Homecoming (Kanye West song)

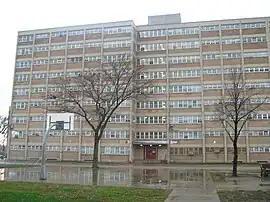
An image of a building in Chicago.

Several music journalists questioned the authenticity of Martin's appearance on "Homecoming". Dorian Lynskey of "The Guardian" paid attention to its flaws, advising against guesting Martin on a song about Chicago due to his Devon nativity and thought even his emotion cannot make being "moved by the memory" of Lake Michigan fireworks convincing. Nathan Rabin from "The A.V. Club" viewed the collaboration as showing West's "broad musical palette that occasionally gets him into trouble", feeling Martin to be unsuitable for representing Chicago's strong musical heritage. "Exclaim!" Del Cowie remarked that "Homecoming" lacks the level of emotion that a "hometown ode should elicit", attributing this to Martin's "yodelling soccer yob". Labeling the track as one of the album's transgressions, Noah Love of "Chart Attack" stated that it would be better without the singer's crooning and considered West was still finding his lyrical potential. "Chicago Tribune" music critic Greg Kot dismissed Martin's vocals and the "cornball piano riff", feeling that the song fails and results in the album's biggest misstep.